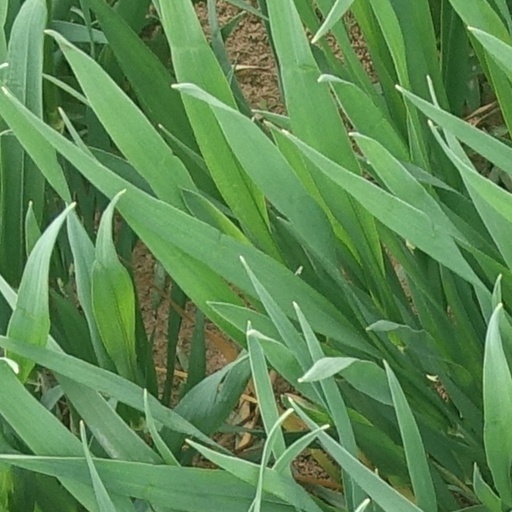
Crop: wheat